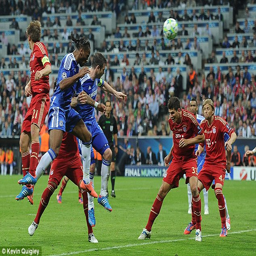
heartbreak : footballer scores the equaliser against football team in triumph last may